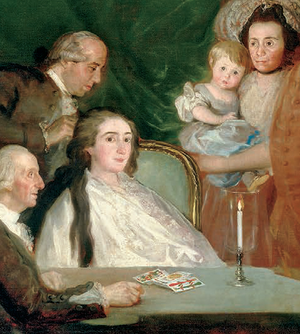
Luigi Boccherini, né le 19 février 1743 à Lucques et mort le 28 mai 1805 à Madrid, est un compositeur et violoncelliste italien de la période classique. Avec Joseph Haydn et Wolfgang Amadeus Mozart, il est considéré comme l'un des plus importants compositeurs de musique de chambre pour cordes de la seconde moitié du XVIIIᵉ siècle.